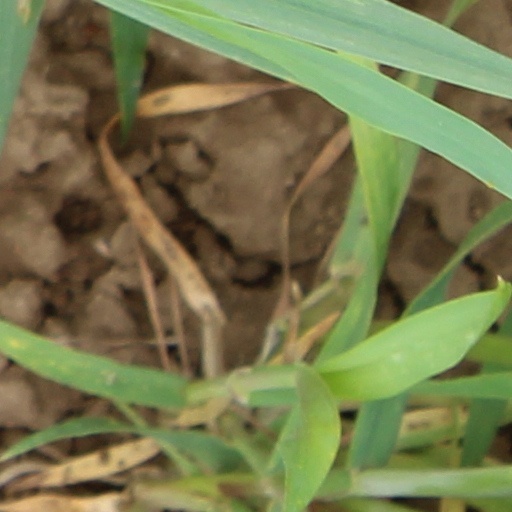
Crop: wheat